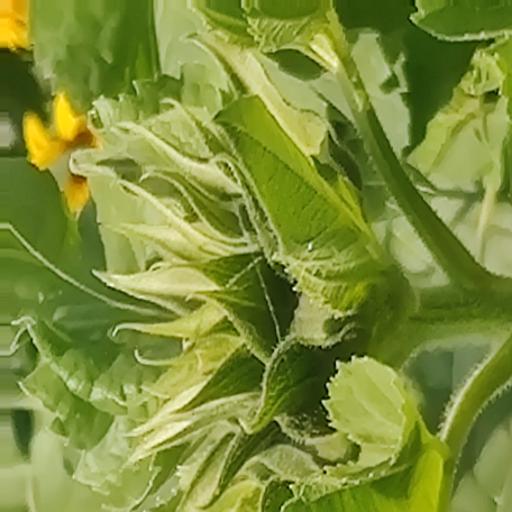
Label: Fresh_leaf